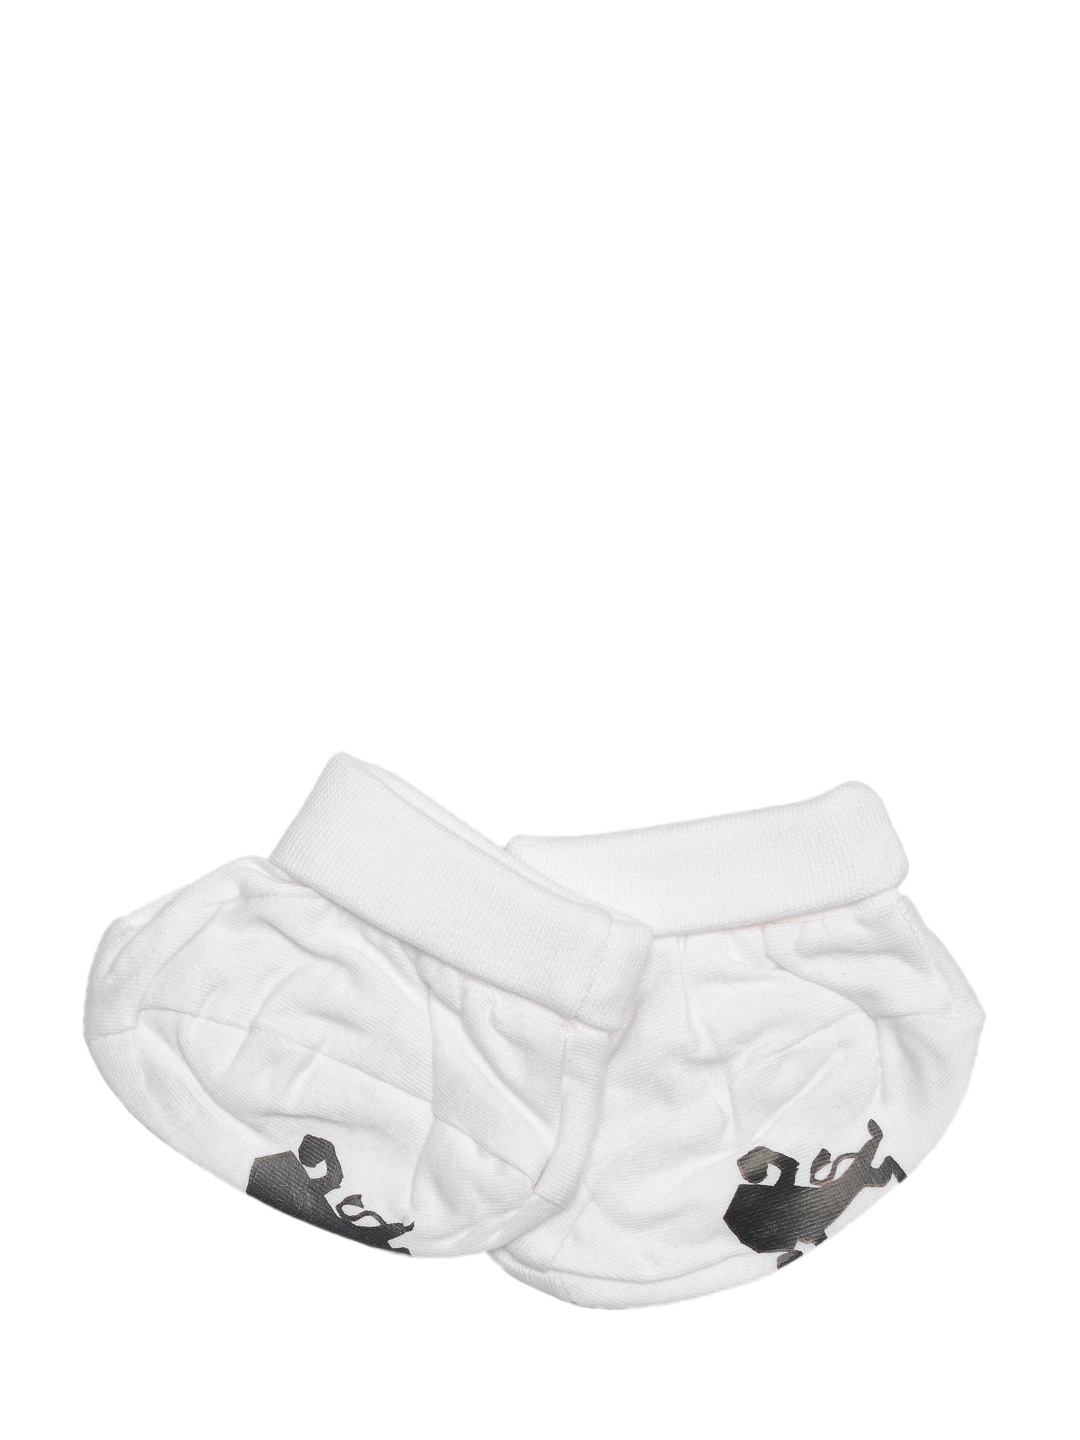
Madagascar 3 Infant Boys White Booties
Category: Apparel / Socks / Booties
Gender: Boys
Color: White
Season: Summer 2012
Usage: Casual